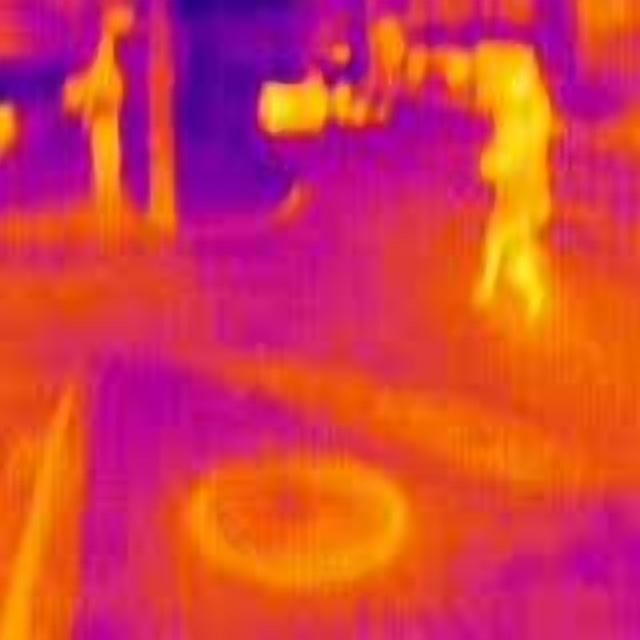
Detected objects:
label: person
label: person